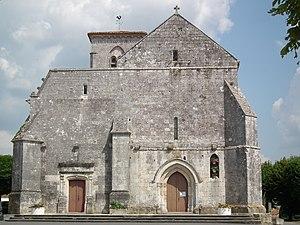
L'église de Sainte-Lheurine
Les églises de la Charente-Maritime présentent une grande diversité, d'une commune à une autre, et se distinguent par des styles et des périodes de construction différentes. De nombreux édifices témoignent cependant de l'épanouissement, aux XIᵉ et XIIᵉ siècles d'une forme d'art roman spécifique, appelée art roman saintongeais, caractérisée par une simplicité des formes et un décor sculpté, souvent très riche.
Cet article recense les monuments historiques français classés en 1913.
Sainte-Lheurine est une commune du Sud-Ouest de la France, située dans le département de la Charente-Maritime.